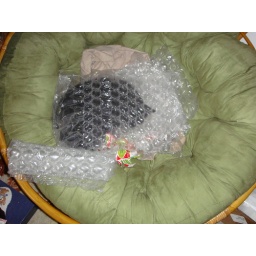
My cat ended up under a pile of packing bubbles on my chair